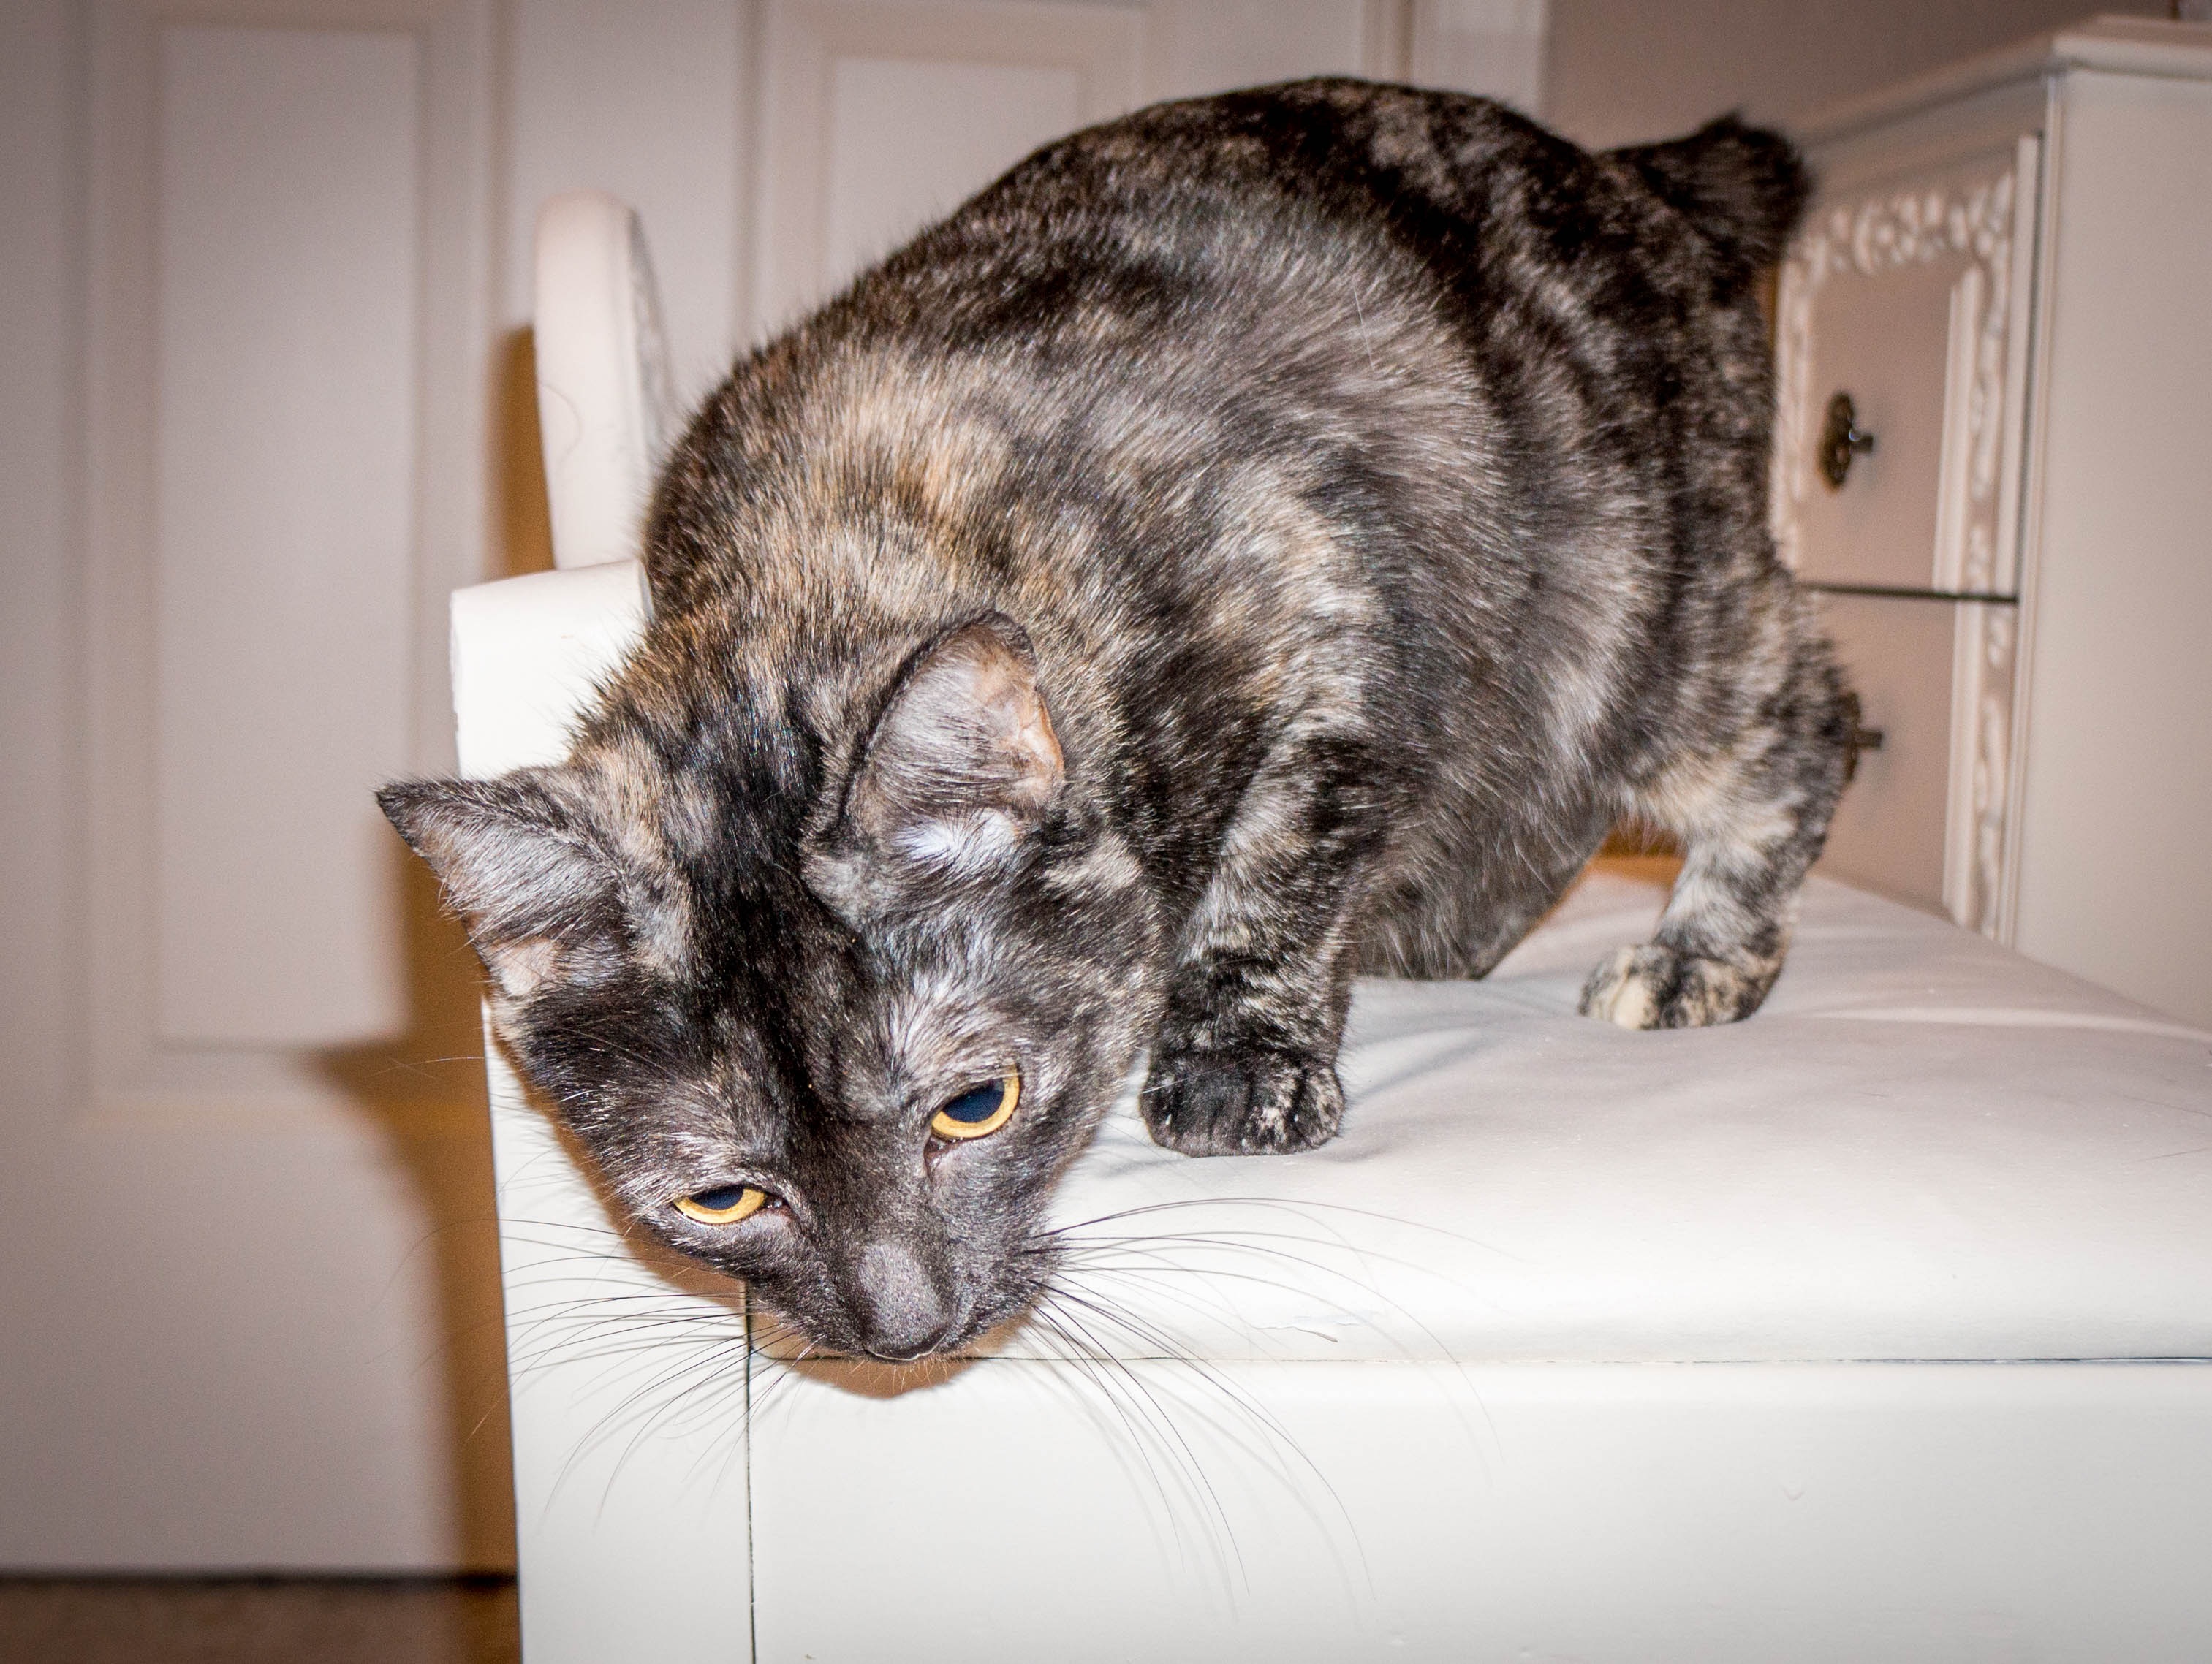
cute, looking, pet, fur, portrait, young, kitten, cat, feline, tabby, mammal, playful, whiskers, fun, kitty, vertebrate, funny, domestic, adorable, cute cat, cute animals, tortie, tabby cat, european shorthair, small to medium sized cats, cat like mammal, domestic short haired cat, pixie bob, american shorthair, domestic long haired cat